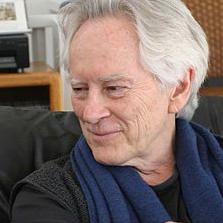
Age: 71